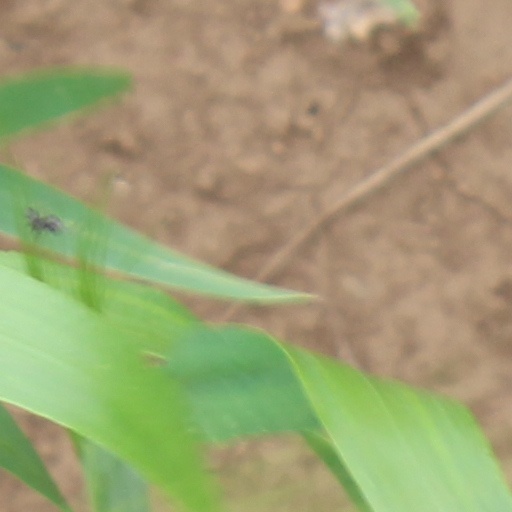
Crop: wheat